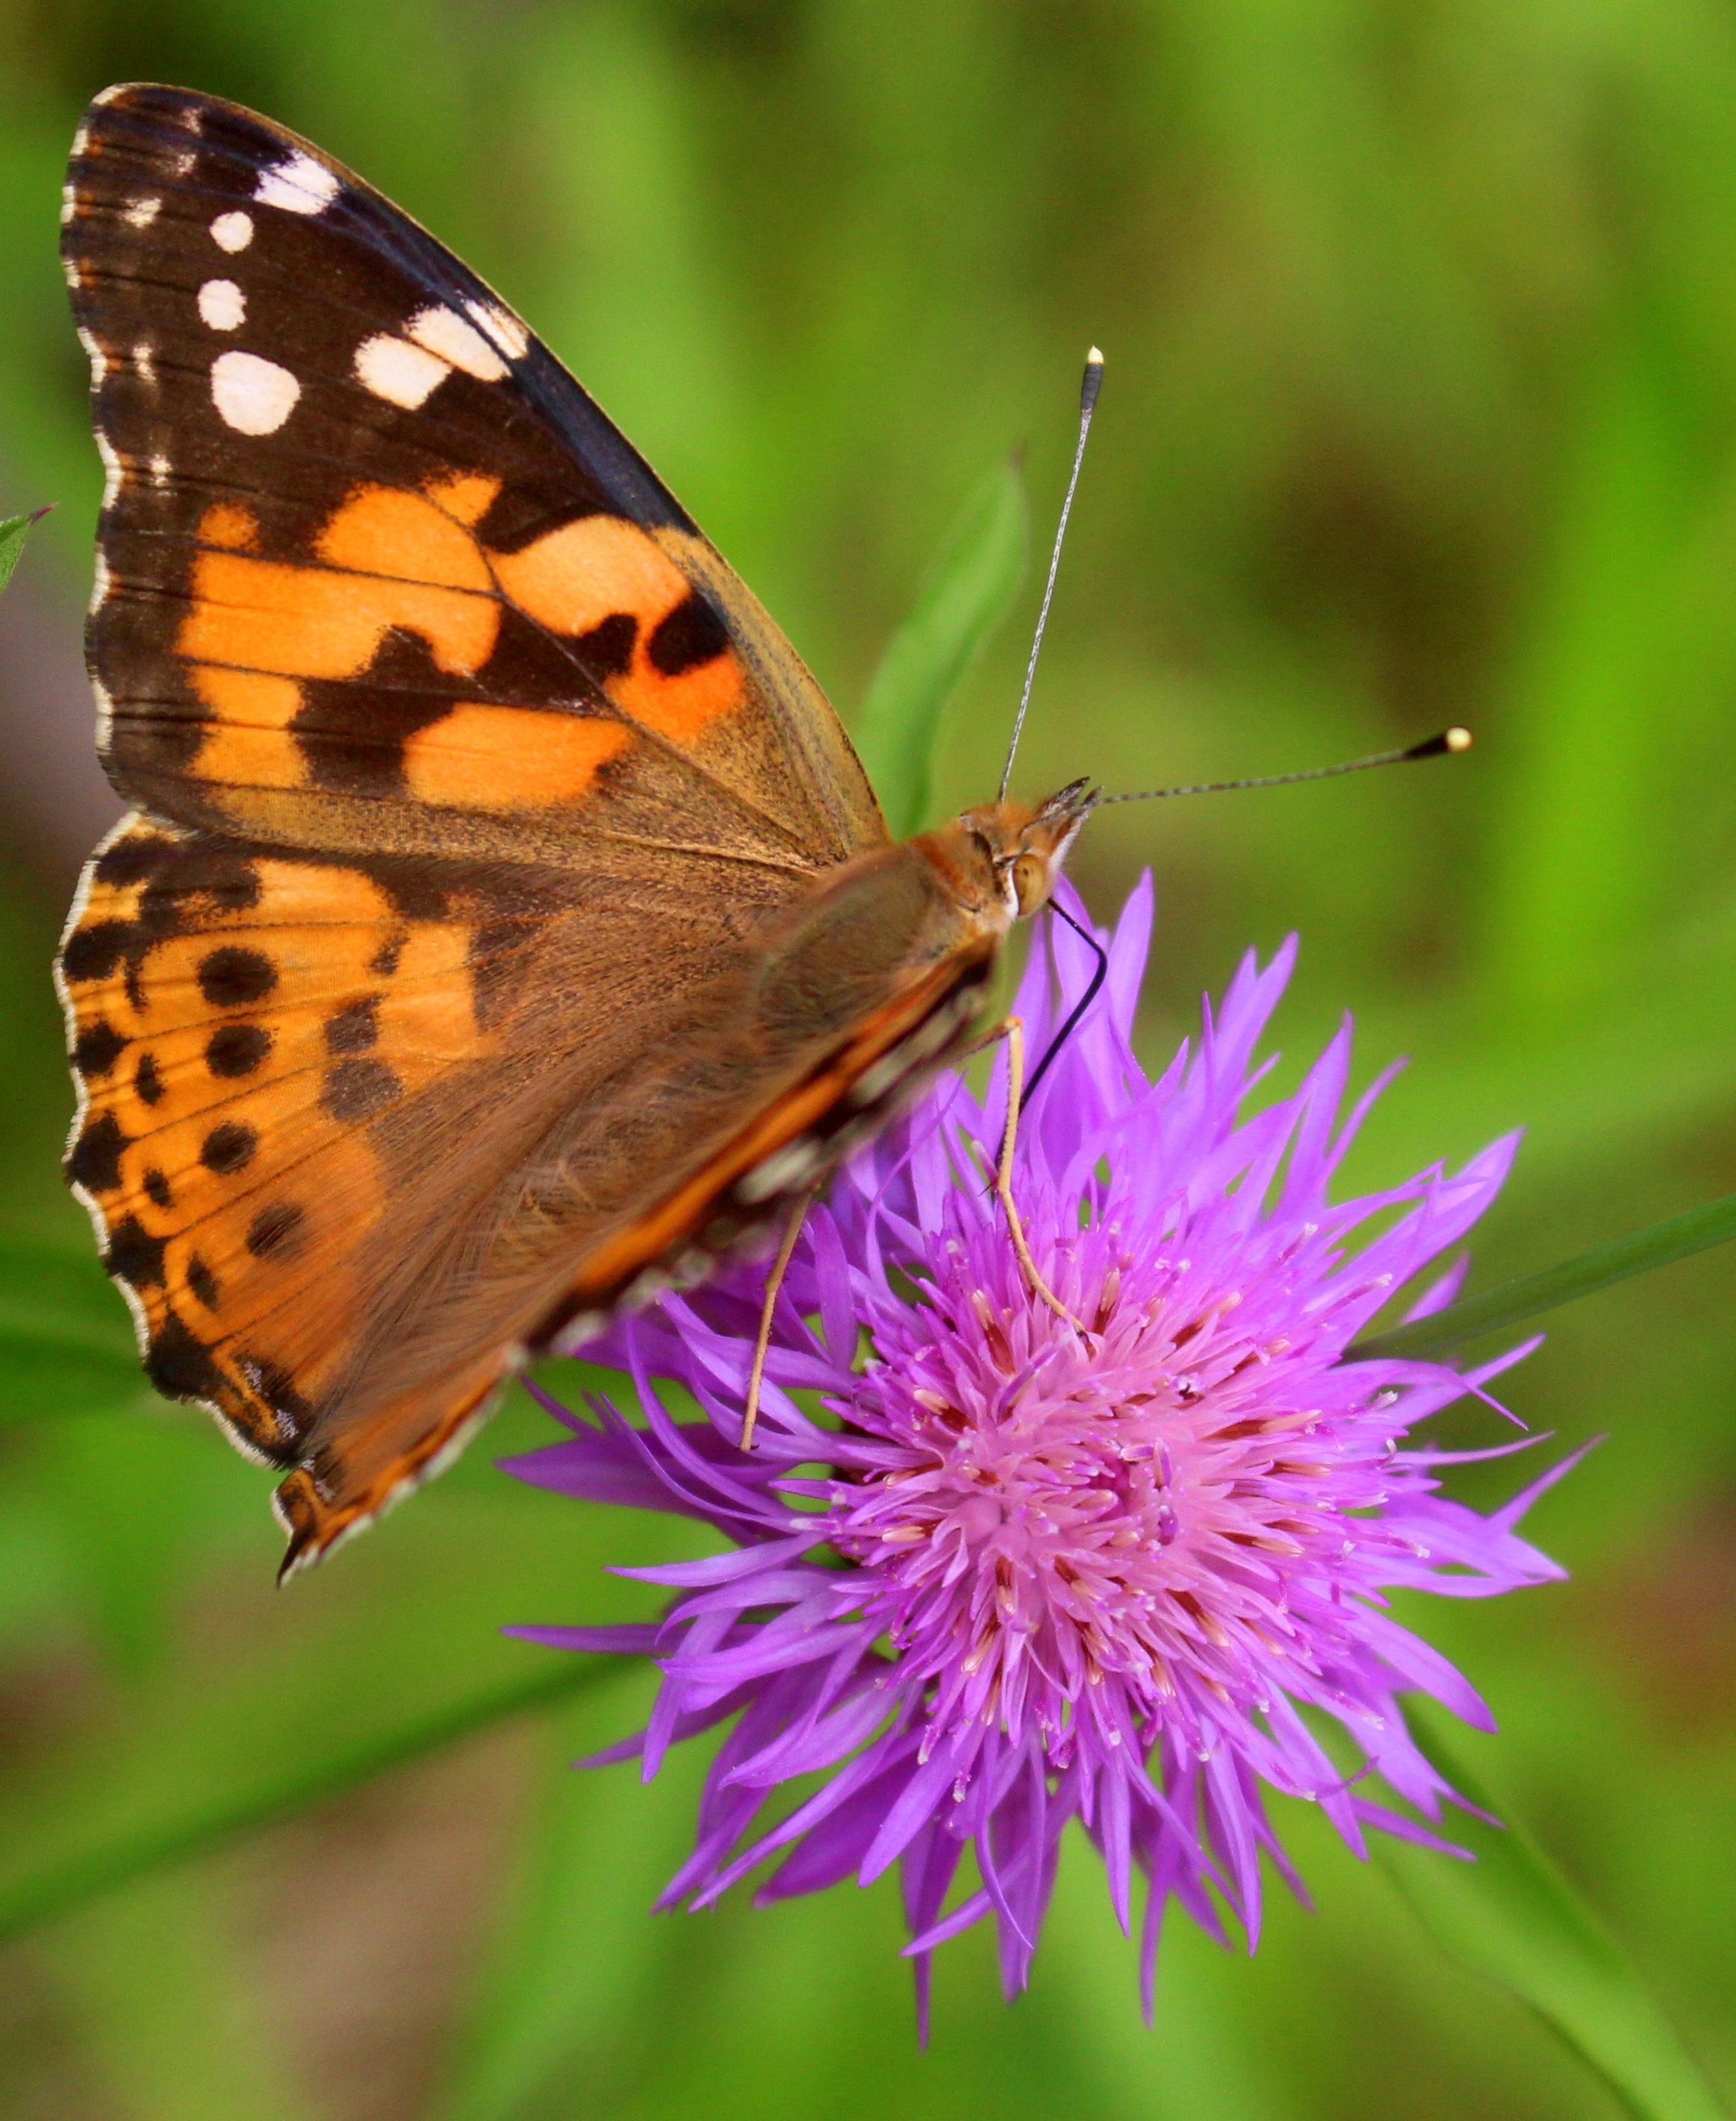
nature, blossom, plant, meadow, prairie, flower, petal, bloom, insect, macro, butterfly, colorful, close, flora, fauna, invertebrate, wildflower, close up, monarch butterfly, nectar, macro photography, arthropod, pollinator, moths and butterflies, lycaenid, brush footed butterfly, colias